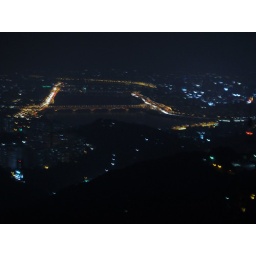
Seoul tower - View over the Han river